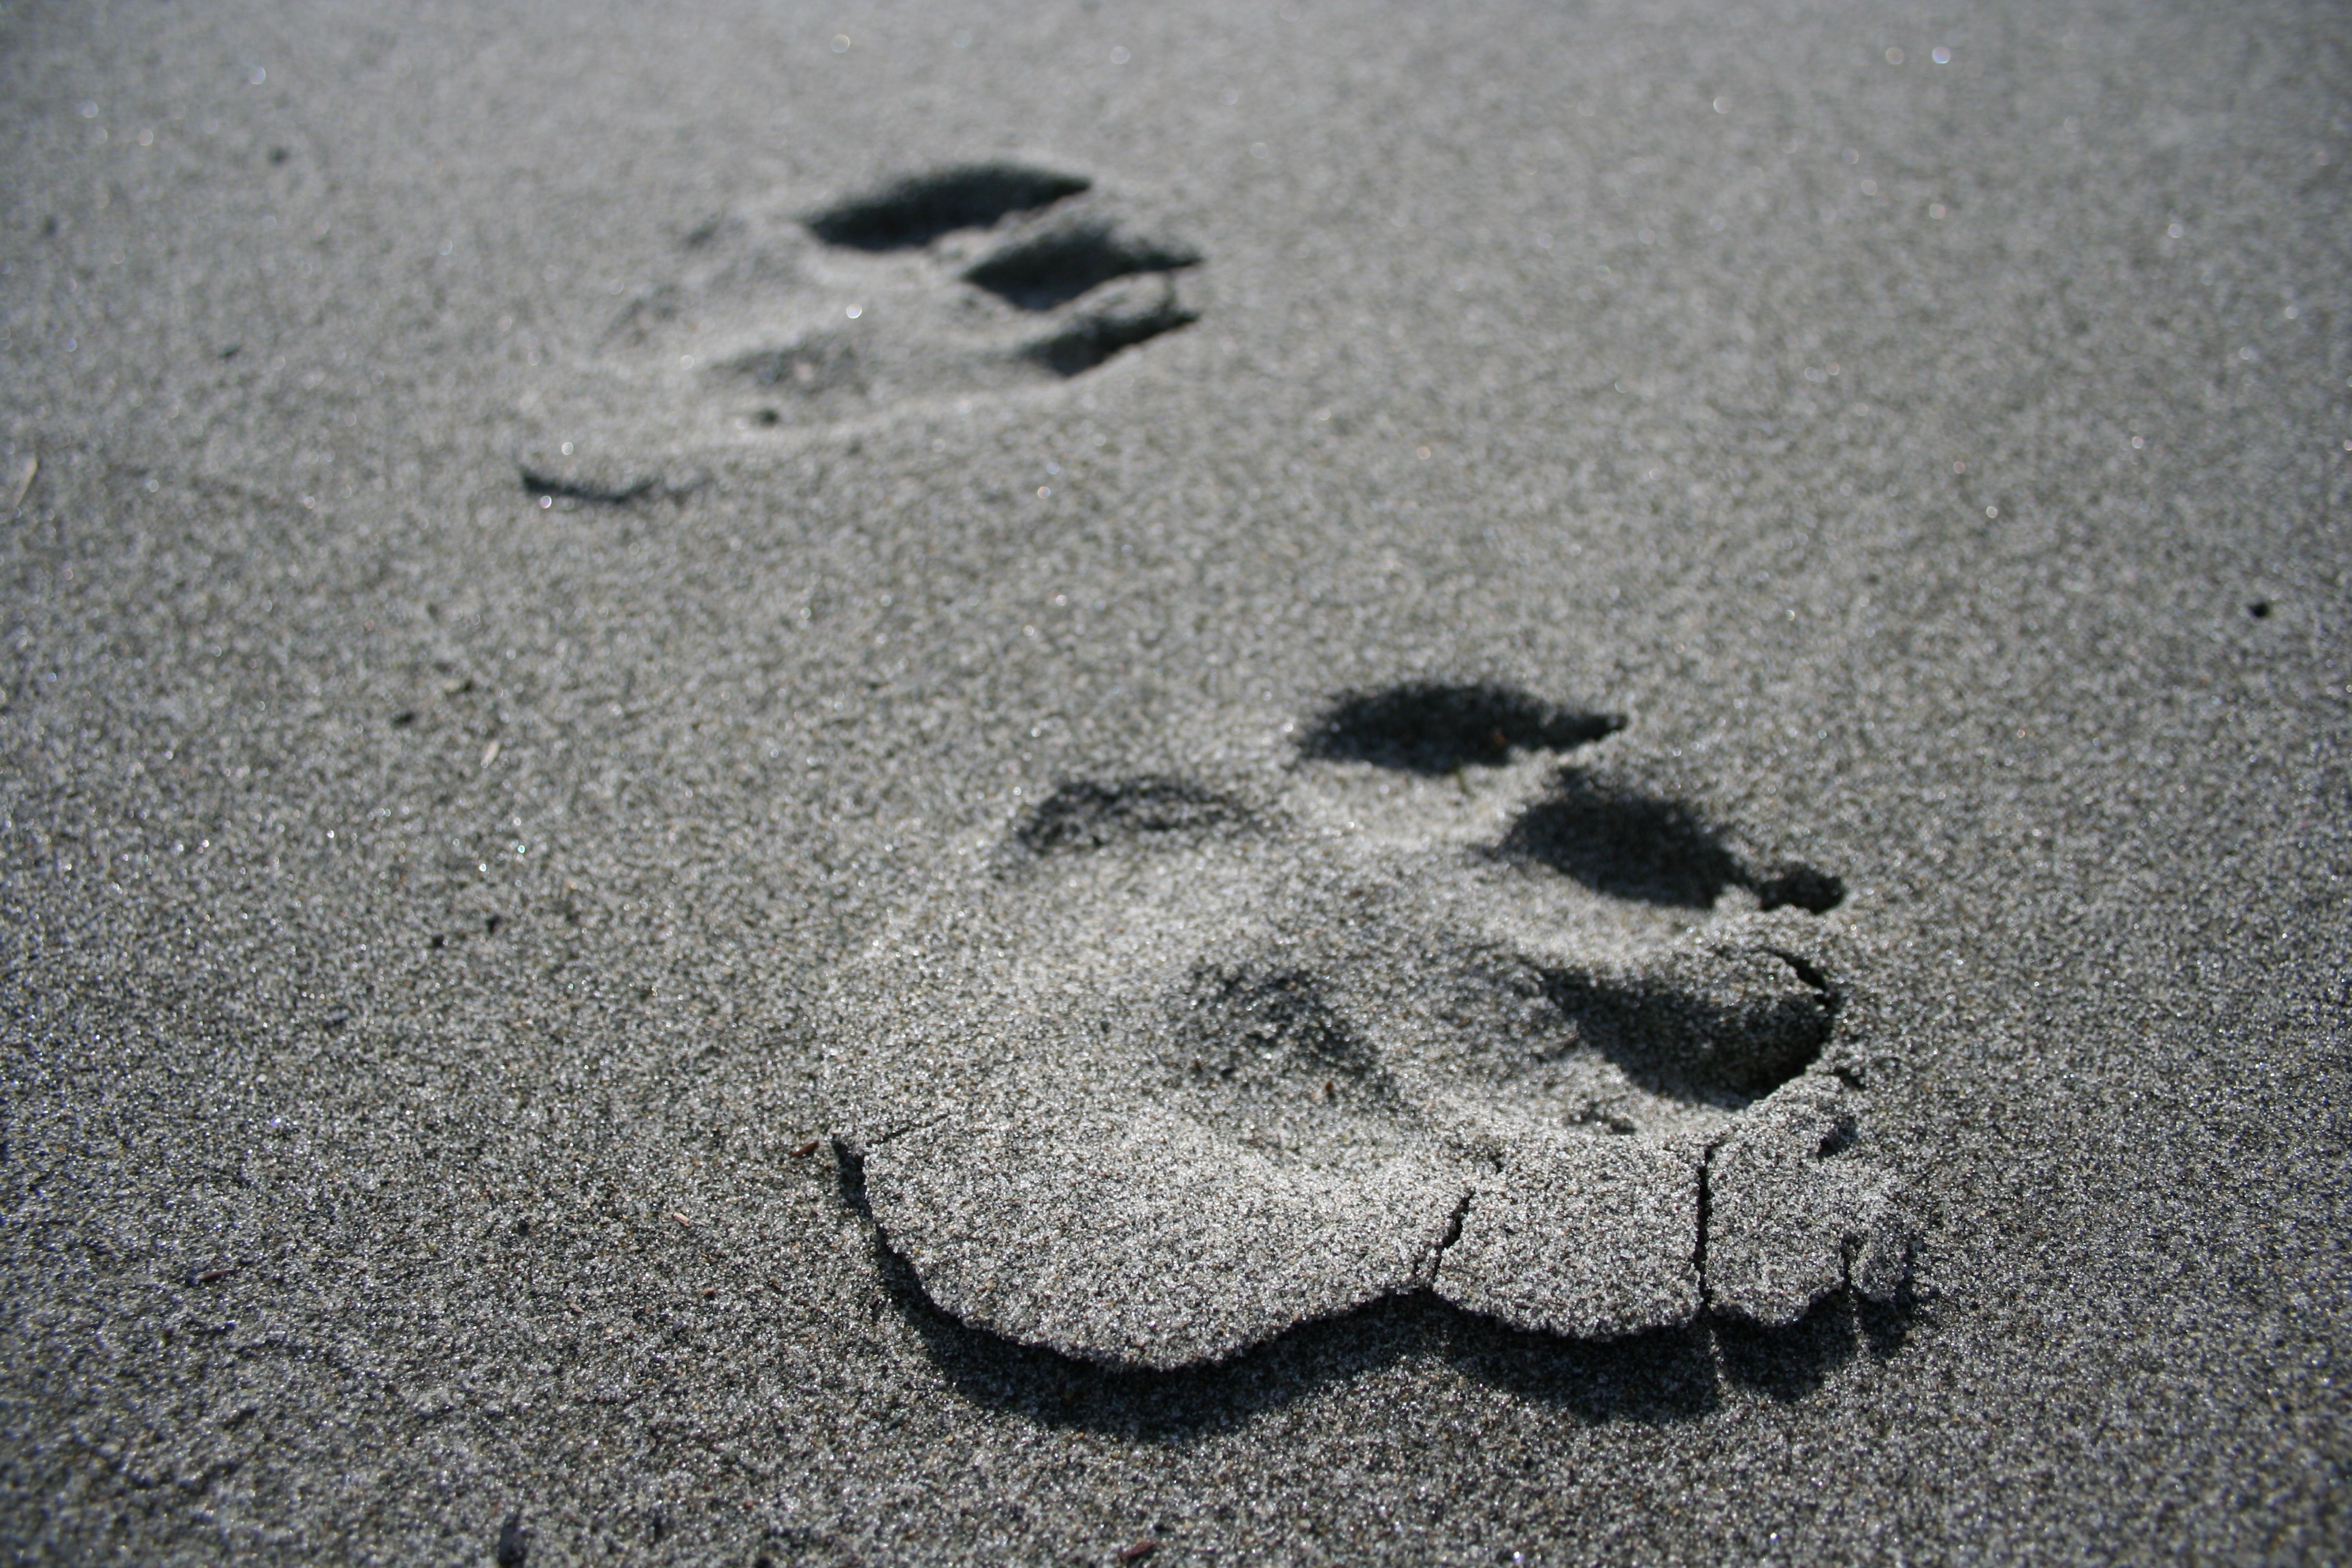
sand, rock, white, footprint, dog, asphalt, shadow, black, monochrome, material, paw, paw prints, road surface, dog prints